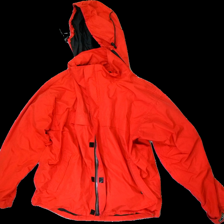
View: front
Type: Jacket
Category: Ladies
Brand: Not in the list
Brand text on label: Matterhorn
Colors: Red
Material: 100% polyester
Cut: Regular
Size: L
Season: All
Stains: Minor
Price range: <50
Recommended usage: Recycle
Description: red jacket
Comment: several stains